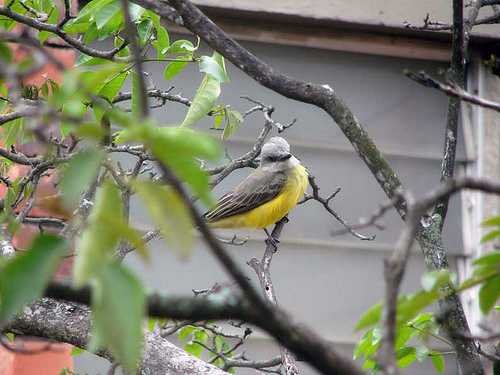
this is a small bird that has a gray head and wings and a yellow breast, belly and abdomen.
the bird has a grey body with a yellow breast and belly and black tarsals.
this is a small gray bird that has a yellow breast, belly and abdomen.
a bird that has grey wings and a yellow belly and chest.
bird with gray crown and throat, and yellow belly and abdomen, dark gray tarsus and feet, and black eye
this bird has wings that are grey and has a yellow belly
this bird has wings that are grey and has a yellow belly
this is a small bird with white and black secondaries, grey head and yellow chest.
a small bird with a yellow belly and some grey wings and a grey head.
this small bird has a yellow belly, yellow breast, and a short pointed black bill.
Species: Tropical Kingbird